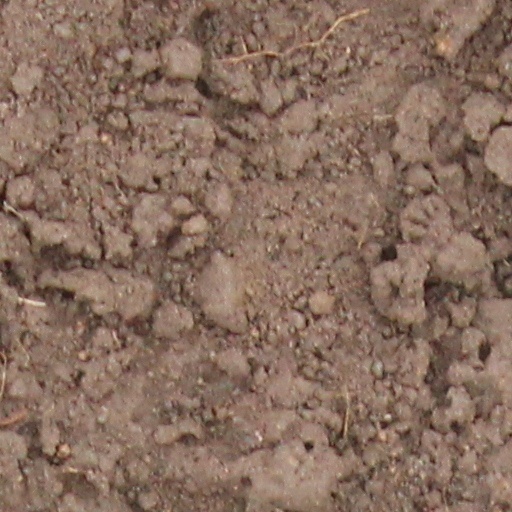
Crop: wheat